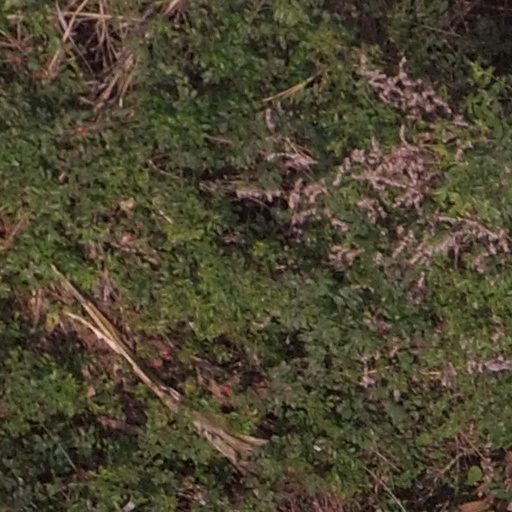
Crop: maize; corn